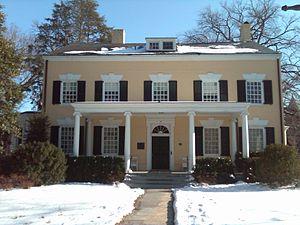
John Witherspoon, né le 15 février 1723 à Gifford aux États-Unis, est l'un des signataires de la Déclaration d'indépendance des États-Unis d'Amérique en tant que représentant du New Jersey. Pasteur presbytérien et président du collège du New-Jersey, il était le seul ecclésiastique et le seul président d'un collège à signer la Déclaration. Ultérieurement, il signa également les Articles de la Confédération et apporta son soutien à la ratification de la Constitution des États-Unis. En 1789, il convoqua et présida le premier synode général de l'Église presbytérienne aux États-Unis d'Amérique.